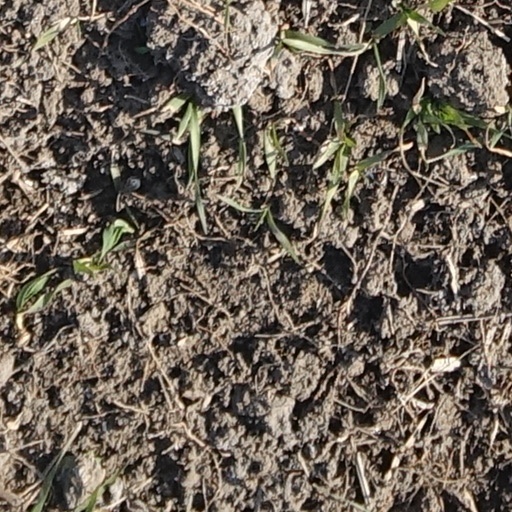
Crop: wheat